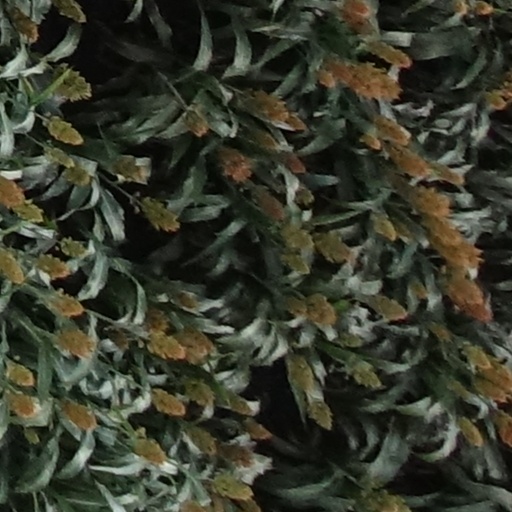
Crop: sorghum